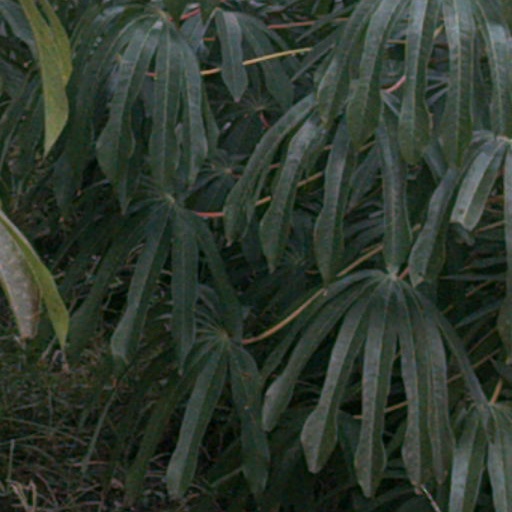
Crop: cassava